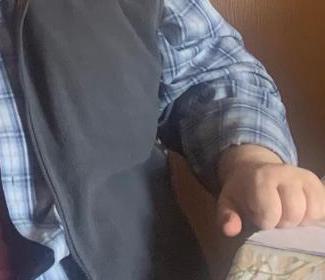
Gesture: no_gesture